Franz von Matsch

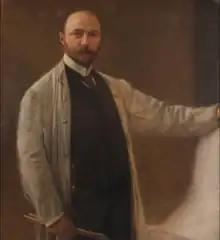

Franz Josef Karl Edler von Matsch (16 September 1861, in Vienna – 5 October 1942, in Vienna), also known as Franz Matsch, was an Austrian painter and sculptor in the Jugendstil style. Along with Gustav and Ernst Klimt, he was a member of the Maler-Companie. He painted Achilles in Achillion Museum in Corfu.